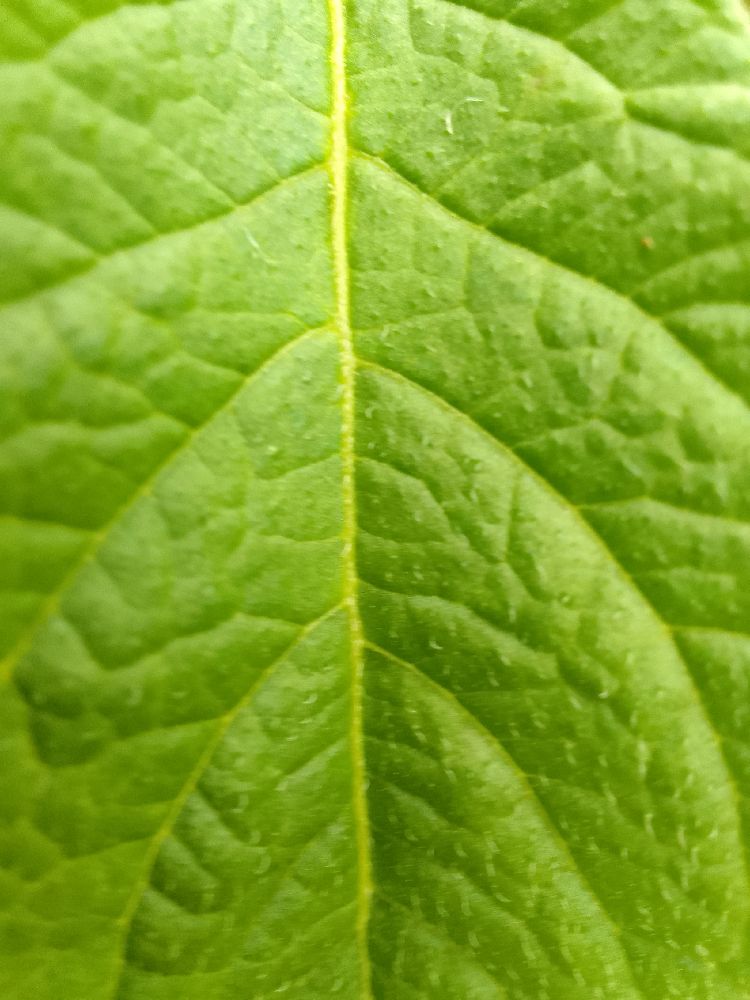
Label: Healthy